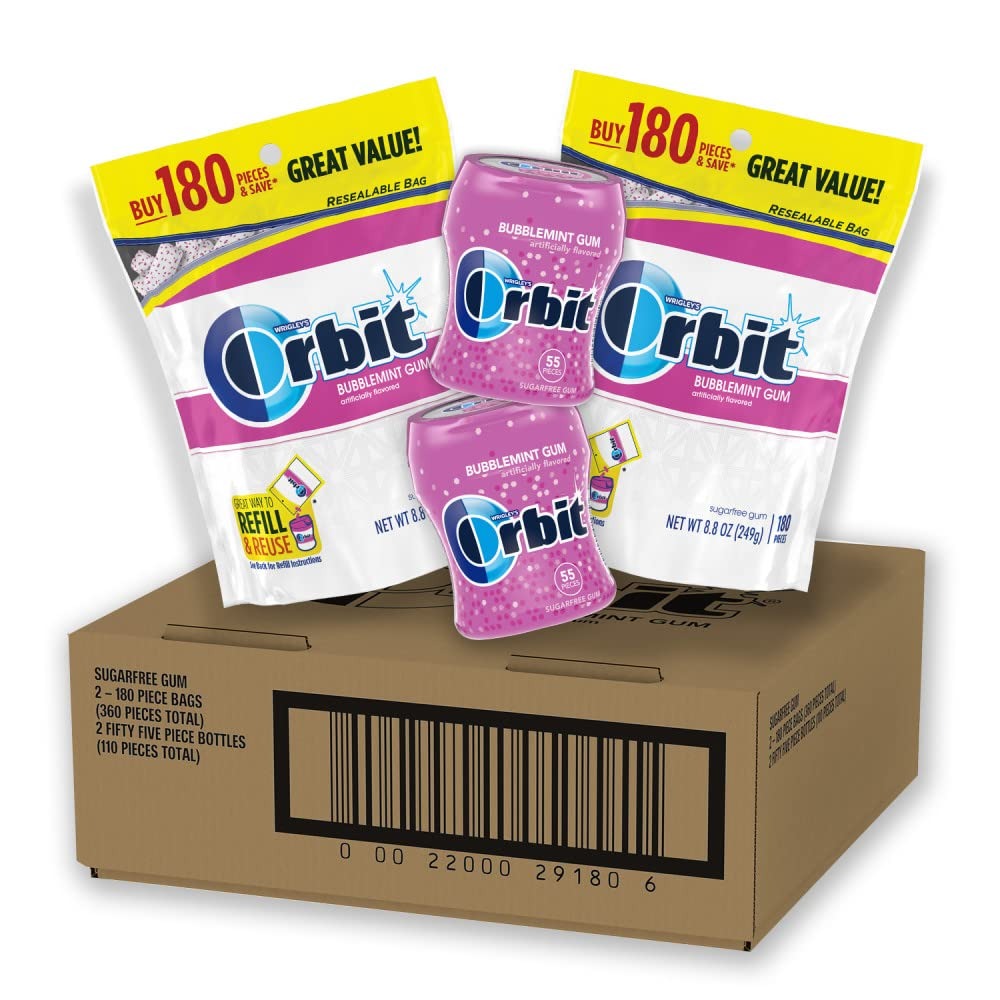
Item Name: ORBIT Bubblemint Sugar-Free Chewing Gum Bulk Pack, 2 Bags - 180 Pieces & 2 Bottles - 55 Pieces Bubble Gum
Bullet Point 1: FRESH MINTY FLAVOR: Enjoy the combination of bubblegum mint with each piece of ORBIT Bubblemint gum, great for freshening your breath
Bullet Point 2: SUGAR FREE: ORBIT Gum has received the American Dental Association Seal of Acceptance in recognition of the oral care benefits of chewing sugar free gum
Bullet Point 3: LOW CALORIE TREAT: Enjoy this sugar free bubble gum with less than 5 calories per piece
Bullet Point 4: CONVENIENT BULK PACK: The bundle includes one (1) case, with two (2) 180-piece Refill Gum Bags and two (2) 50-piece Gum Bottles totaling 460-pieces of ORBIT bubble gum bulk
Bullet Point 5: SHAREABLE VALUE: With 460 pieces, this bulk gum pack is great for a road trip or carpool candy, to keep in the drawers at home, or have at your desk at the office for your next big meeting or presentation
Value: 470.0
Unit: Count

Price: 29.71